Virtual community

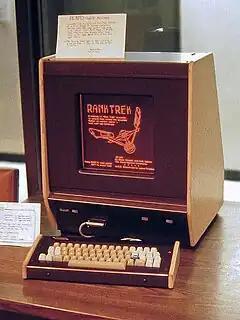
A PLATO V terminal in 1981 displaying RankTrek application

A virtual community is a social network of individuals who connect through specific social media, potentially crossing geographical and political boundaries in order to pursue mutual interests or goals. Some of the most pervasive virtual communities are online communities operating under social networking services.